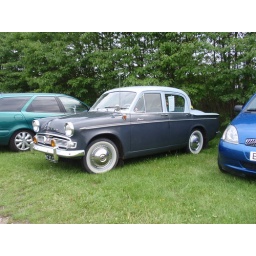
cool car near vejle beach